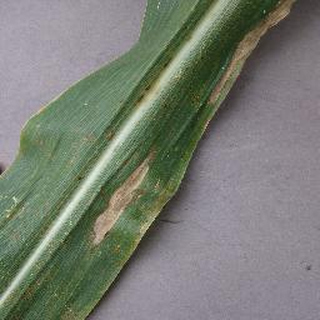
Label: corn_northern_leaf_blight